Brigands M.C.

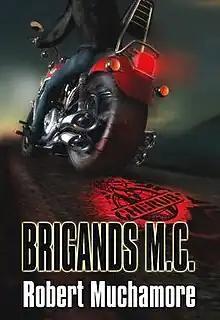

Brigands M.C. is the eleventh novel in the CHERUB series by Robert Muchamore. It was released on 4 October 2008. A blue-cover edition of which only 8,499 copies were made was also produced. The special editions were only sold in W.H.Smith in the United Kingdom. Of developing the plot Robert Muchamore said: